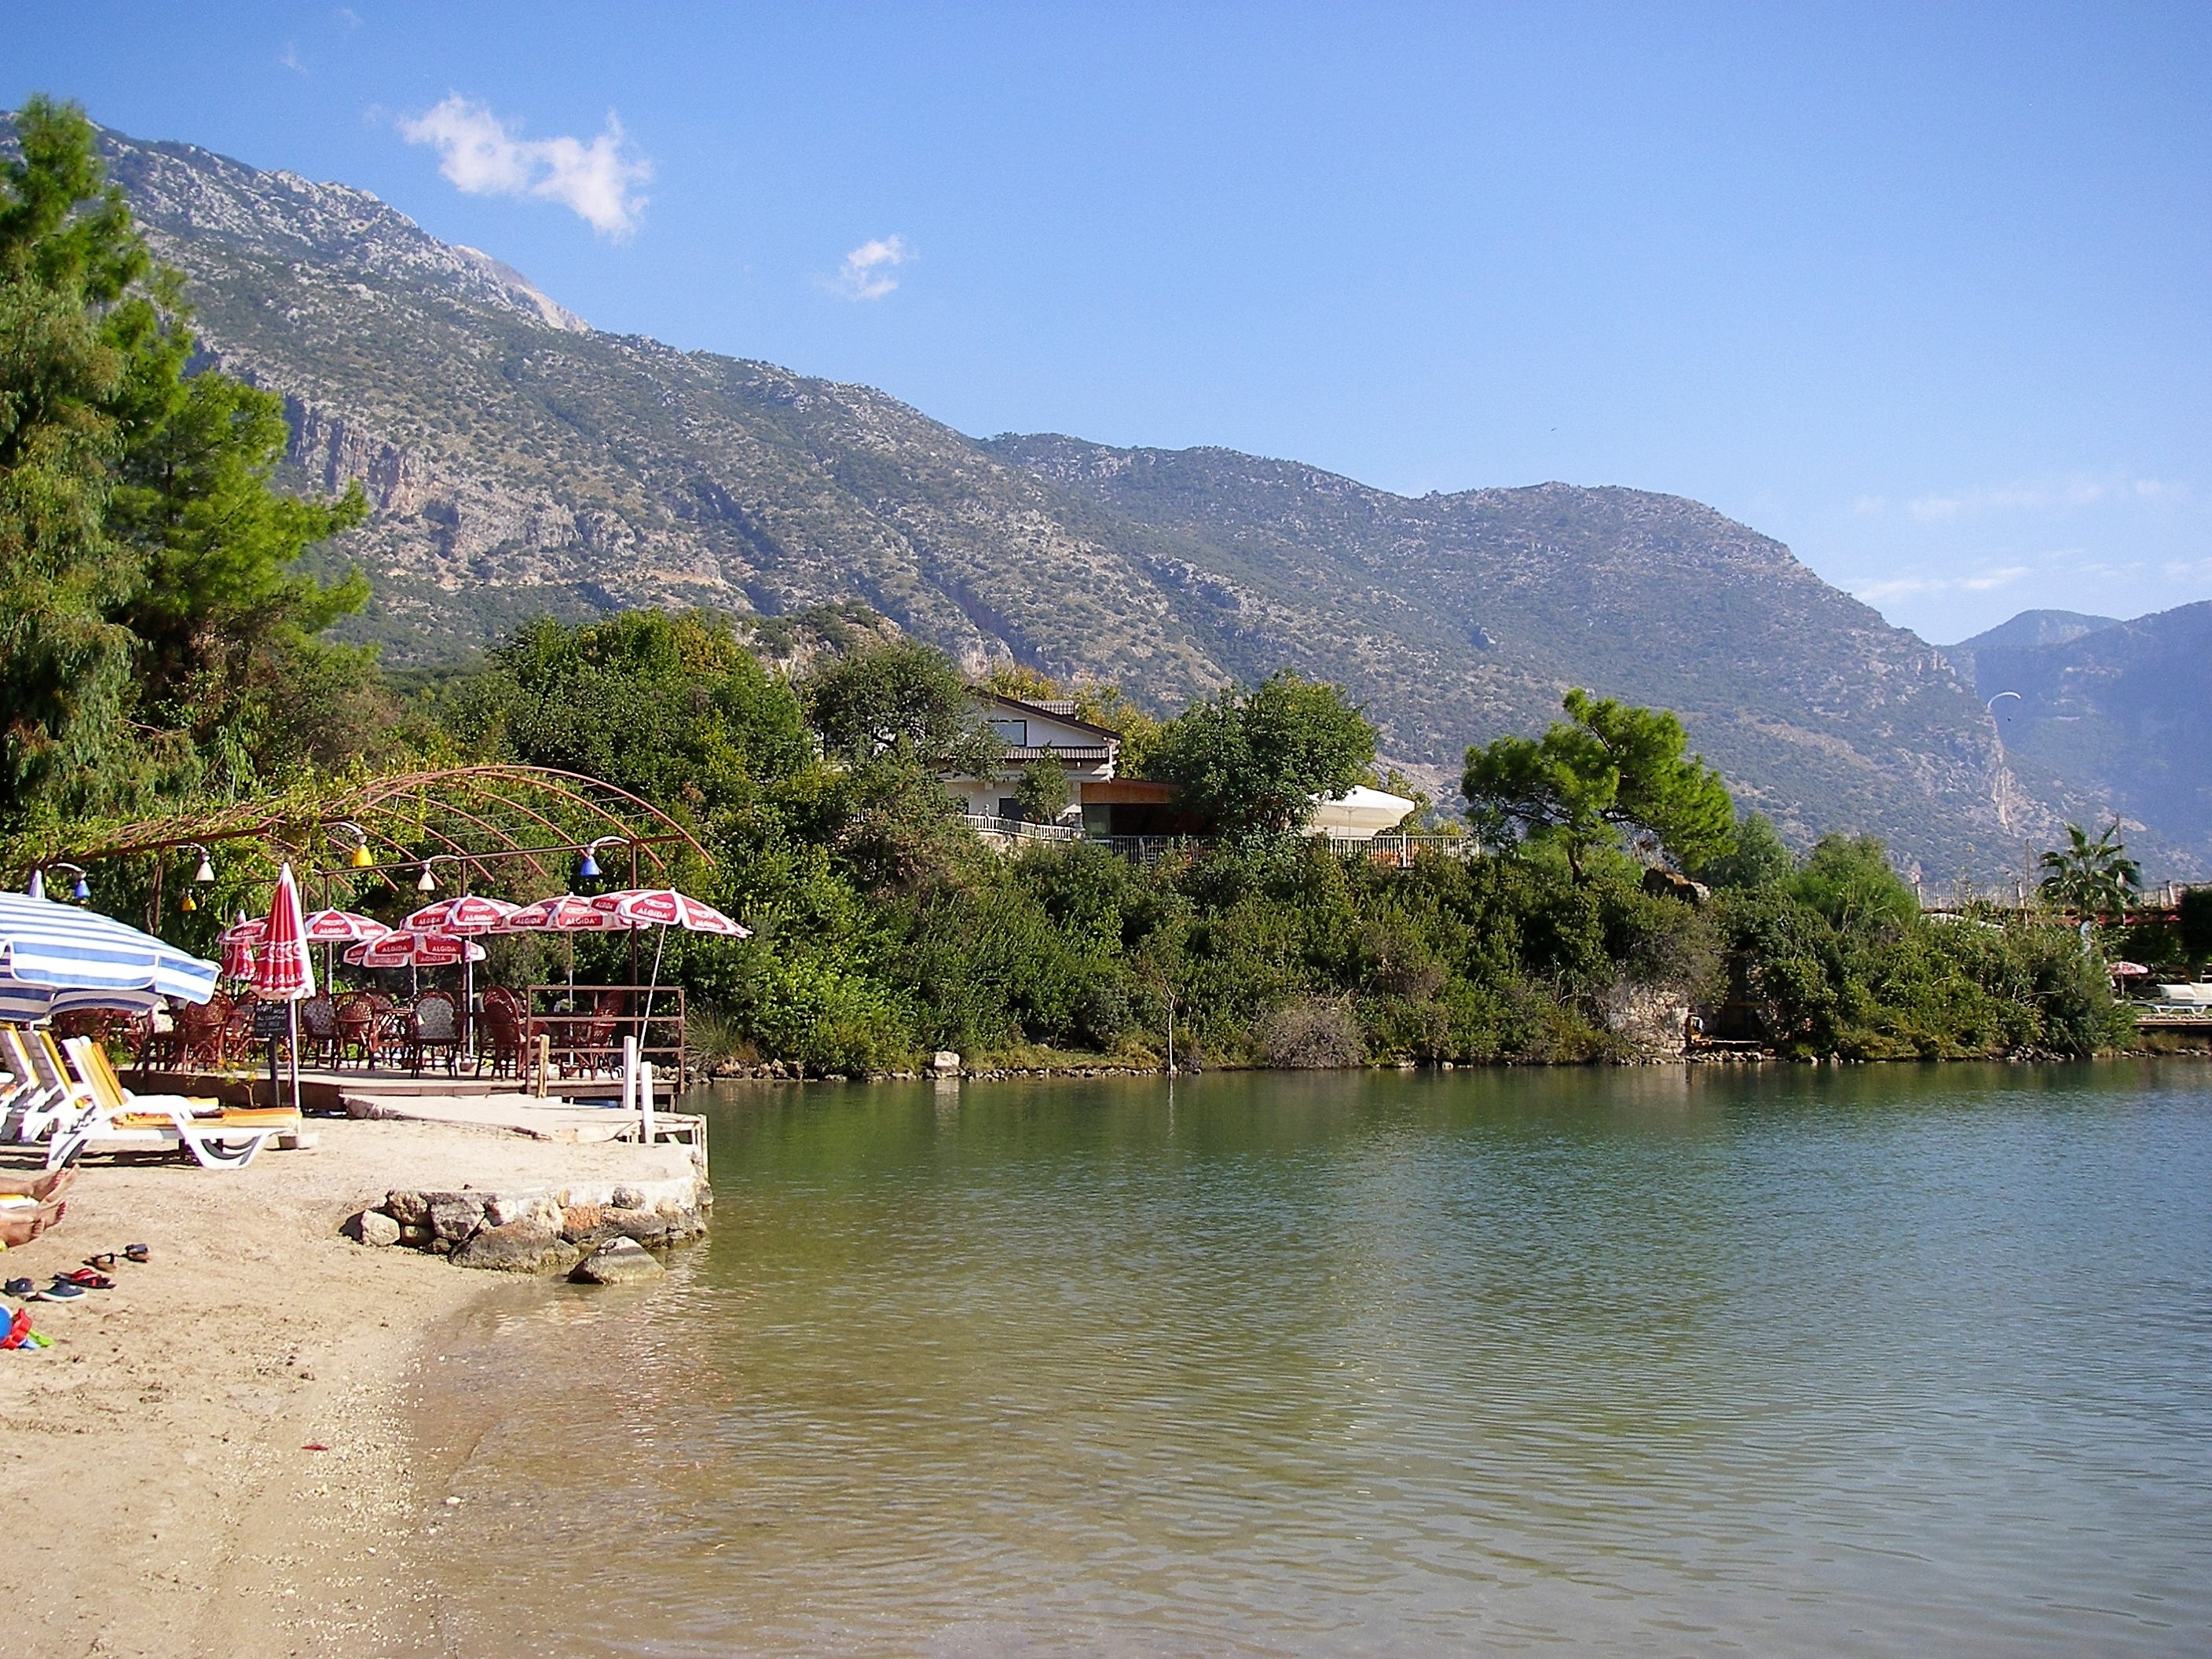
sea, mountain, sun, lake, river, vacation, village, bay, reservoir, tourism, body of water, turkey